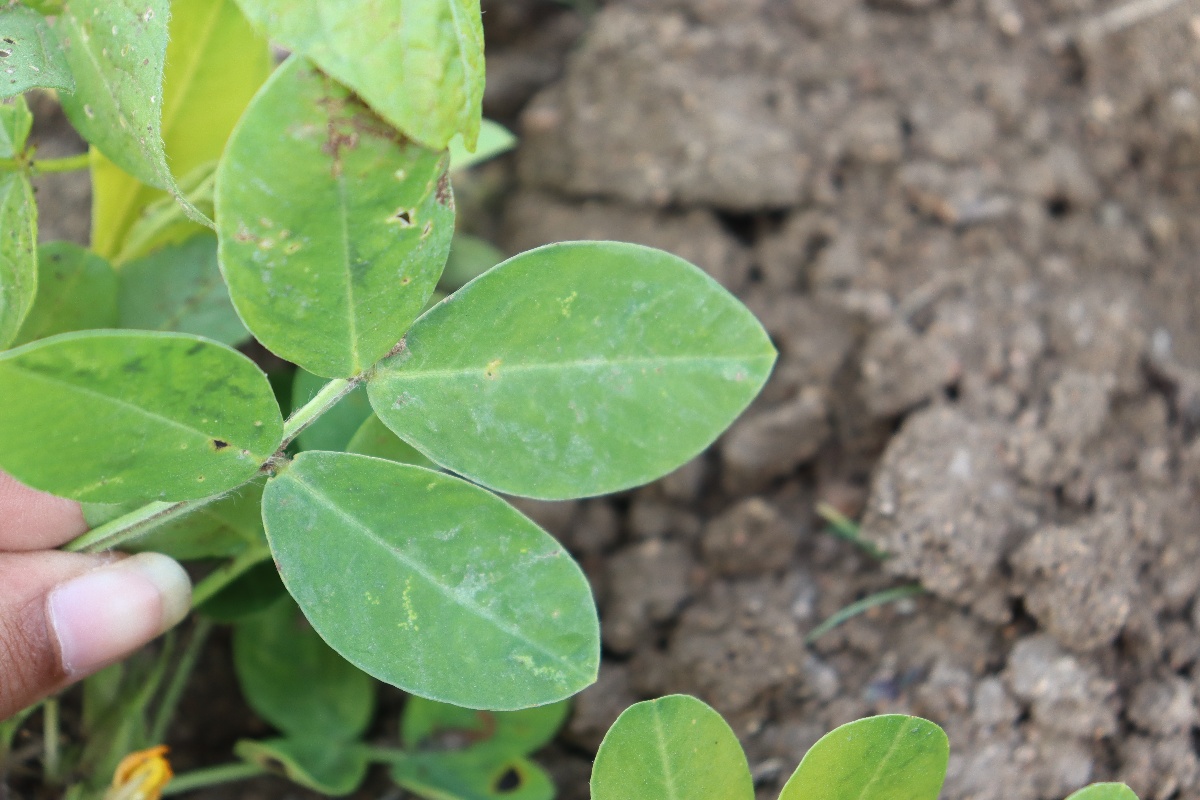
Label: nutrition deficiency